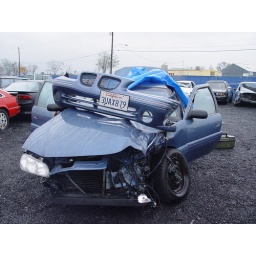
It's my car. I was in it when a truck hit the car and I was driving. Dec. 2004